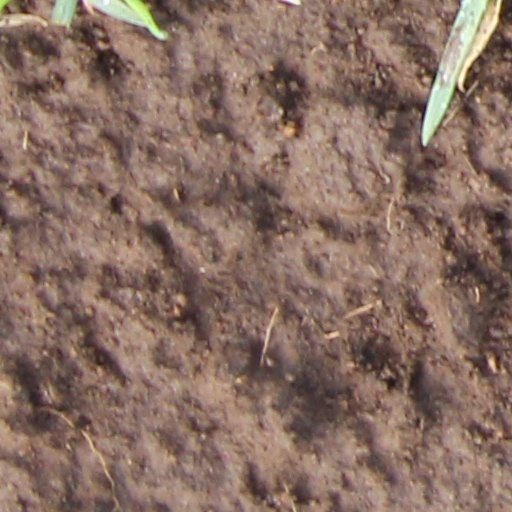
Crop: wheat